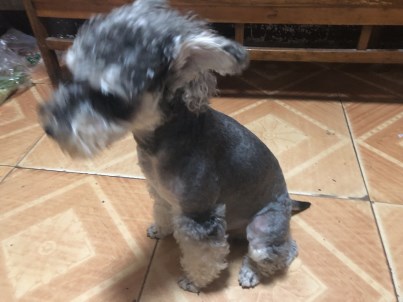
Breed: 2342-n000102-miniature_schnauzer